Padayottam (1982 film)

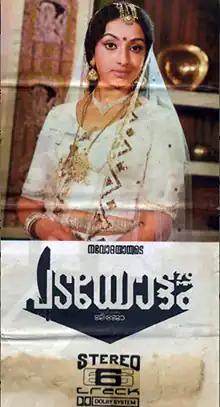
Poster

Padayottam is a 1982 Indian Malayalam-language epic period drama film directed by Jijo Punnoose and produced by Navodaya Appachan through the company Navodaya Pictures. It is partly based on the 1844 novel "The Count of Monte Cristo" by Alexandre Dumas, who is credited for the story with a screenplay written by N. Govindan Kutty. The film stars Prem Nazir, Madhu, Lakshmi, Shankar, Poornima Bhagyaraj, Mammootty, Mohanlal, N. Govindan Kutty and Thikkurissy Sukumaran Nair.